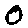
Label: 0